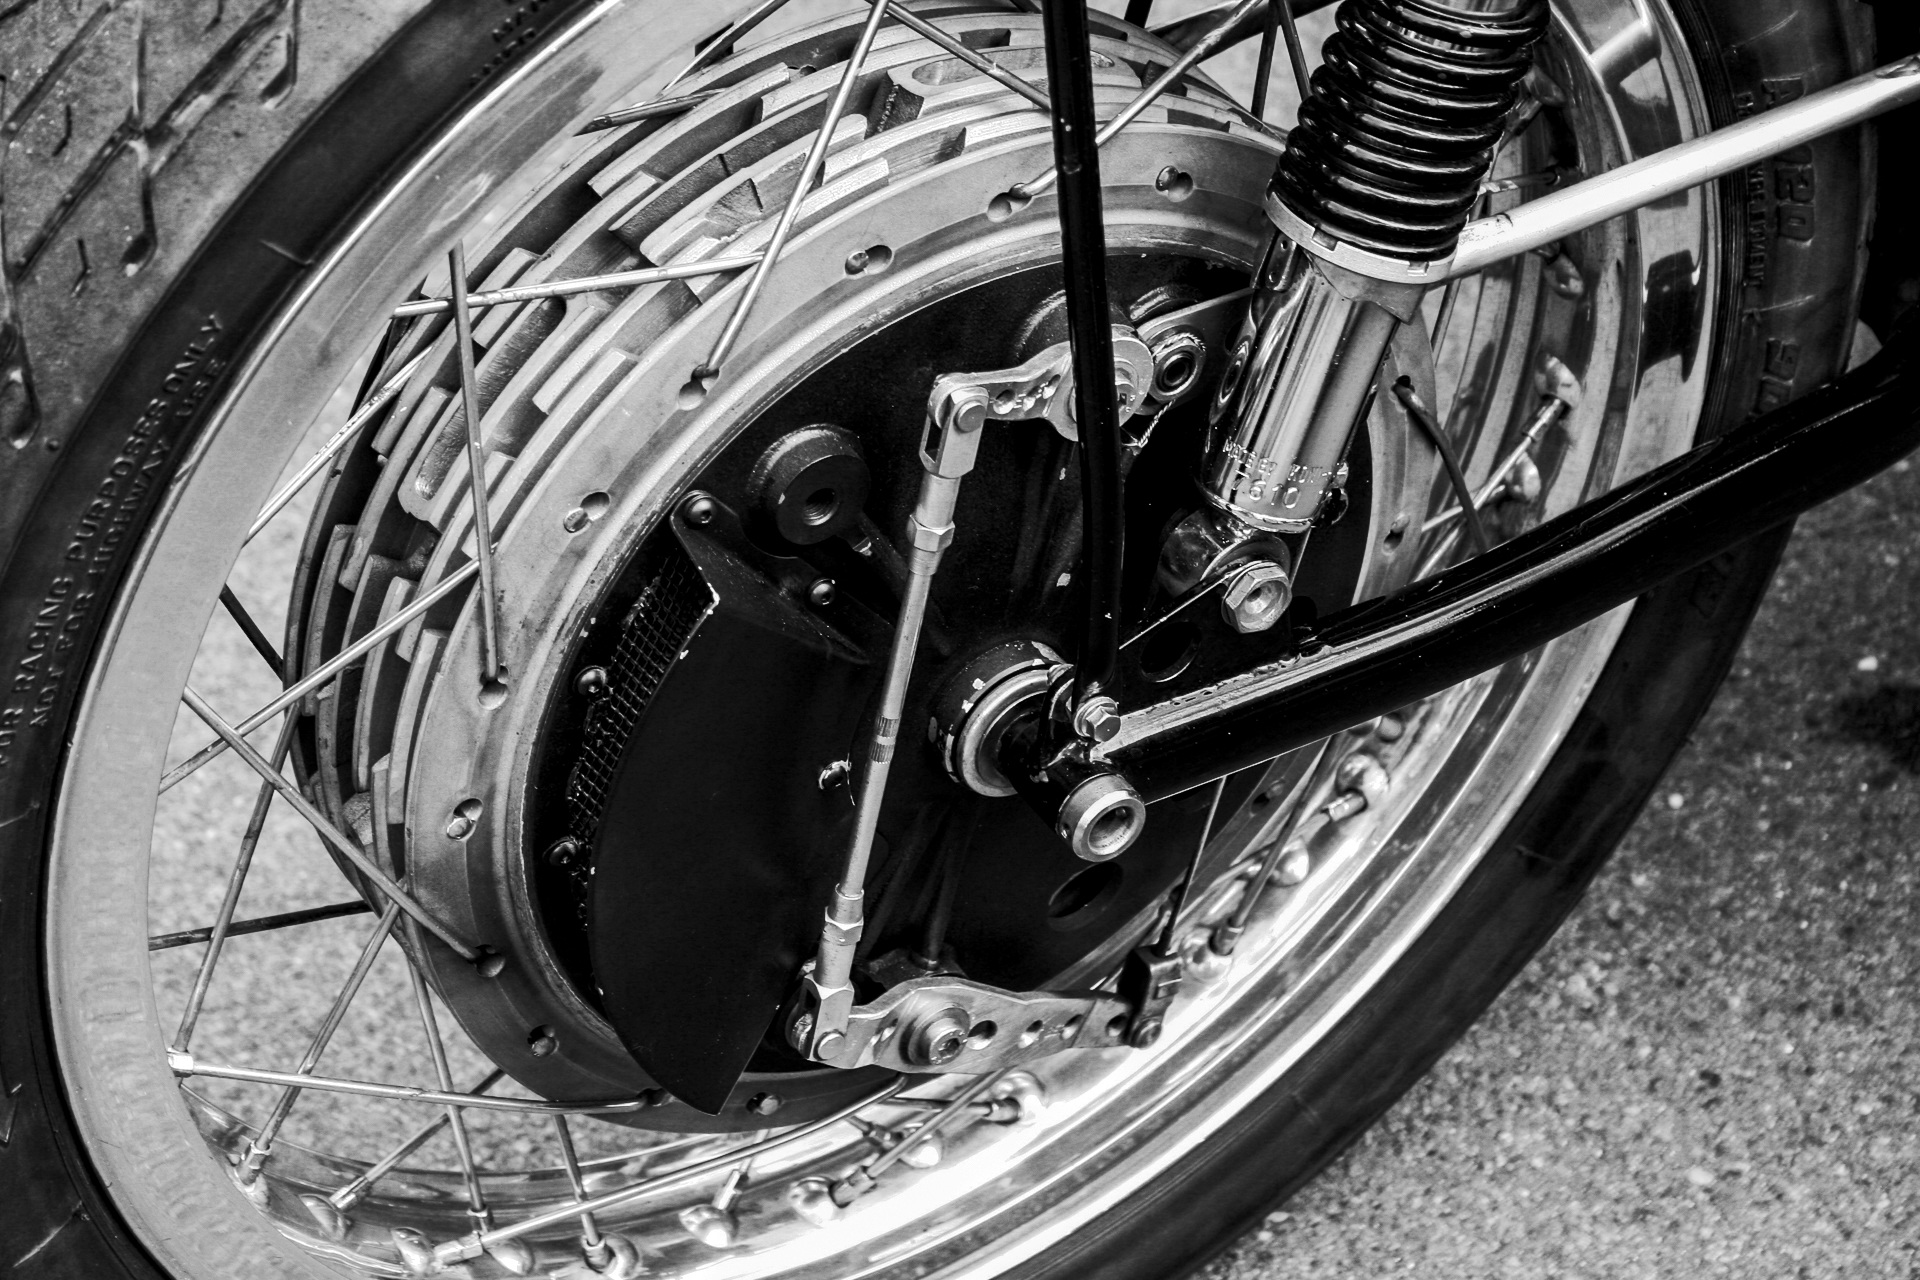
black and white, car, wheel, bicycle, vehicle, spoke, motorcycle, black, monochrome, tire, wheels, rim, oldtimer, two wheeled vehicle, front wheel, land vehicle, monochrome photography, drum brake, automobile make, automotive design, automotive tire